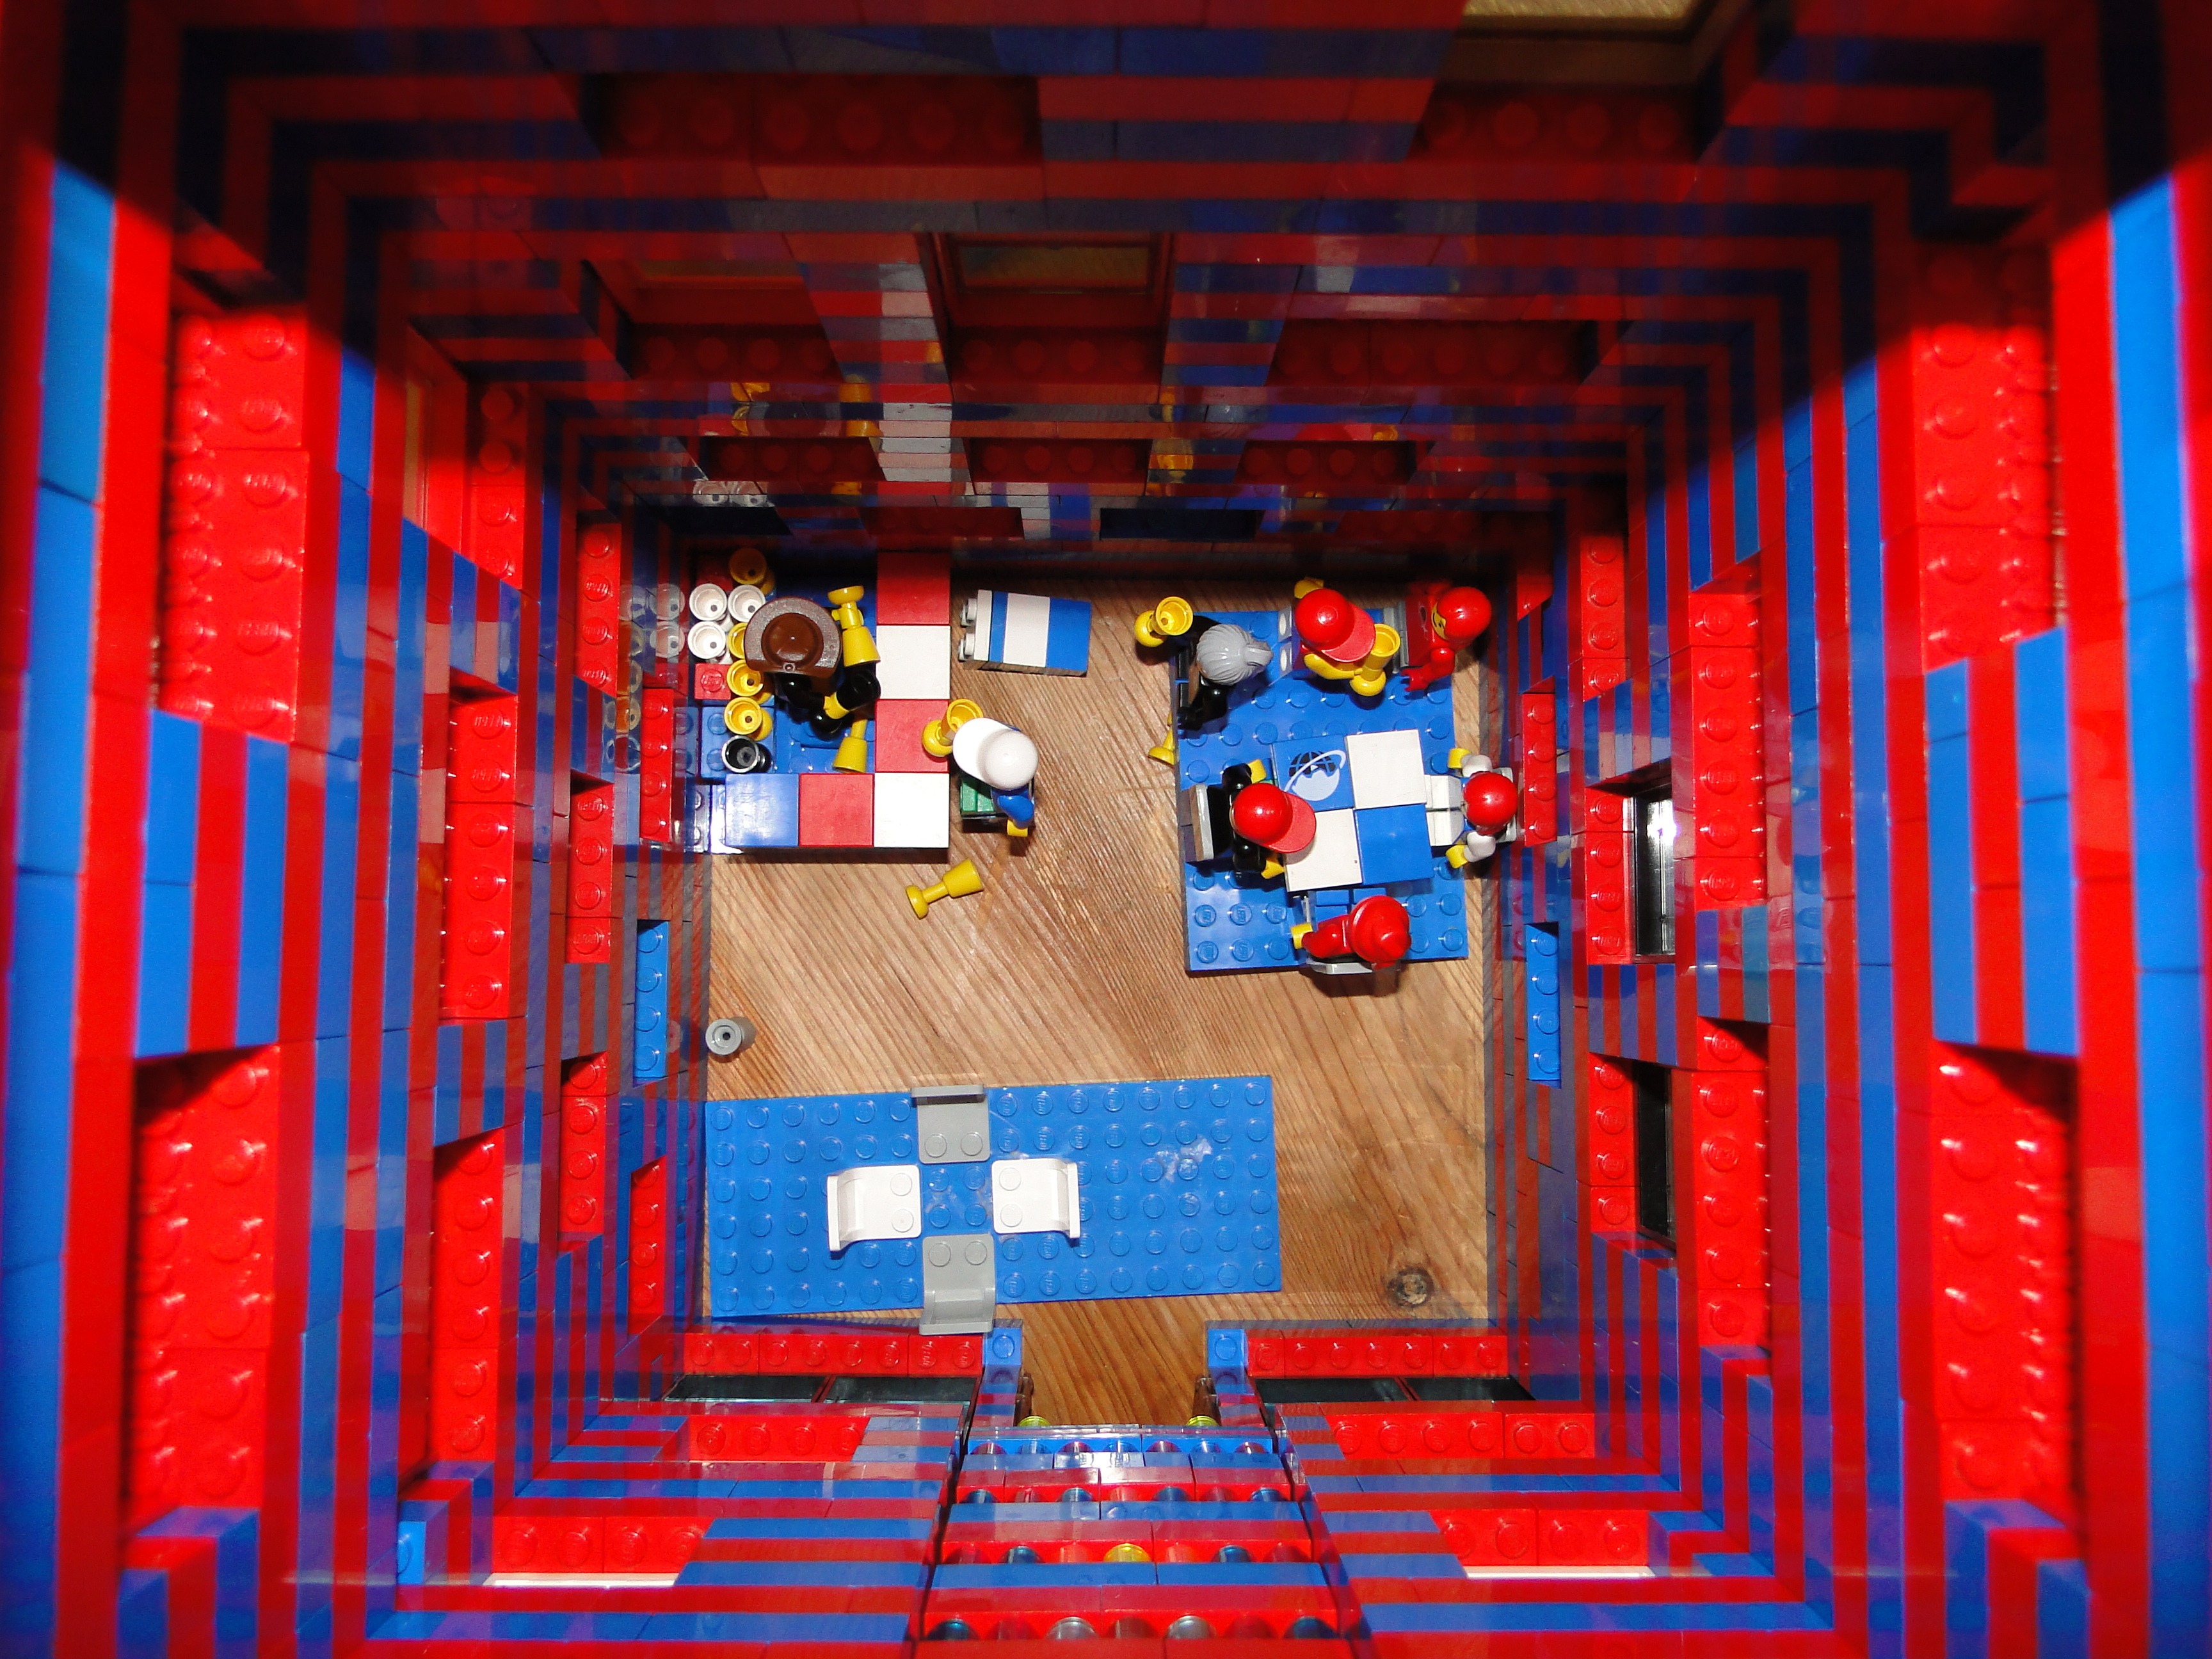
red, color, blue, art, figure, illustration, toys, lego, module, lego blocks, from lego, mini world, legomaennchen, legostadt, legotage